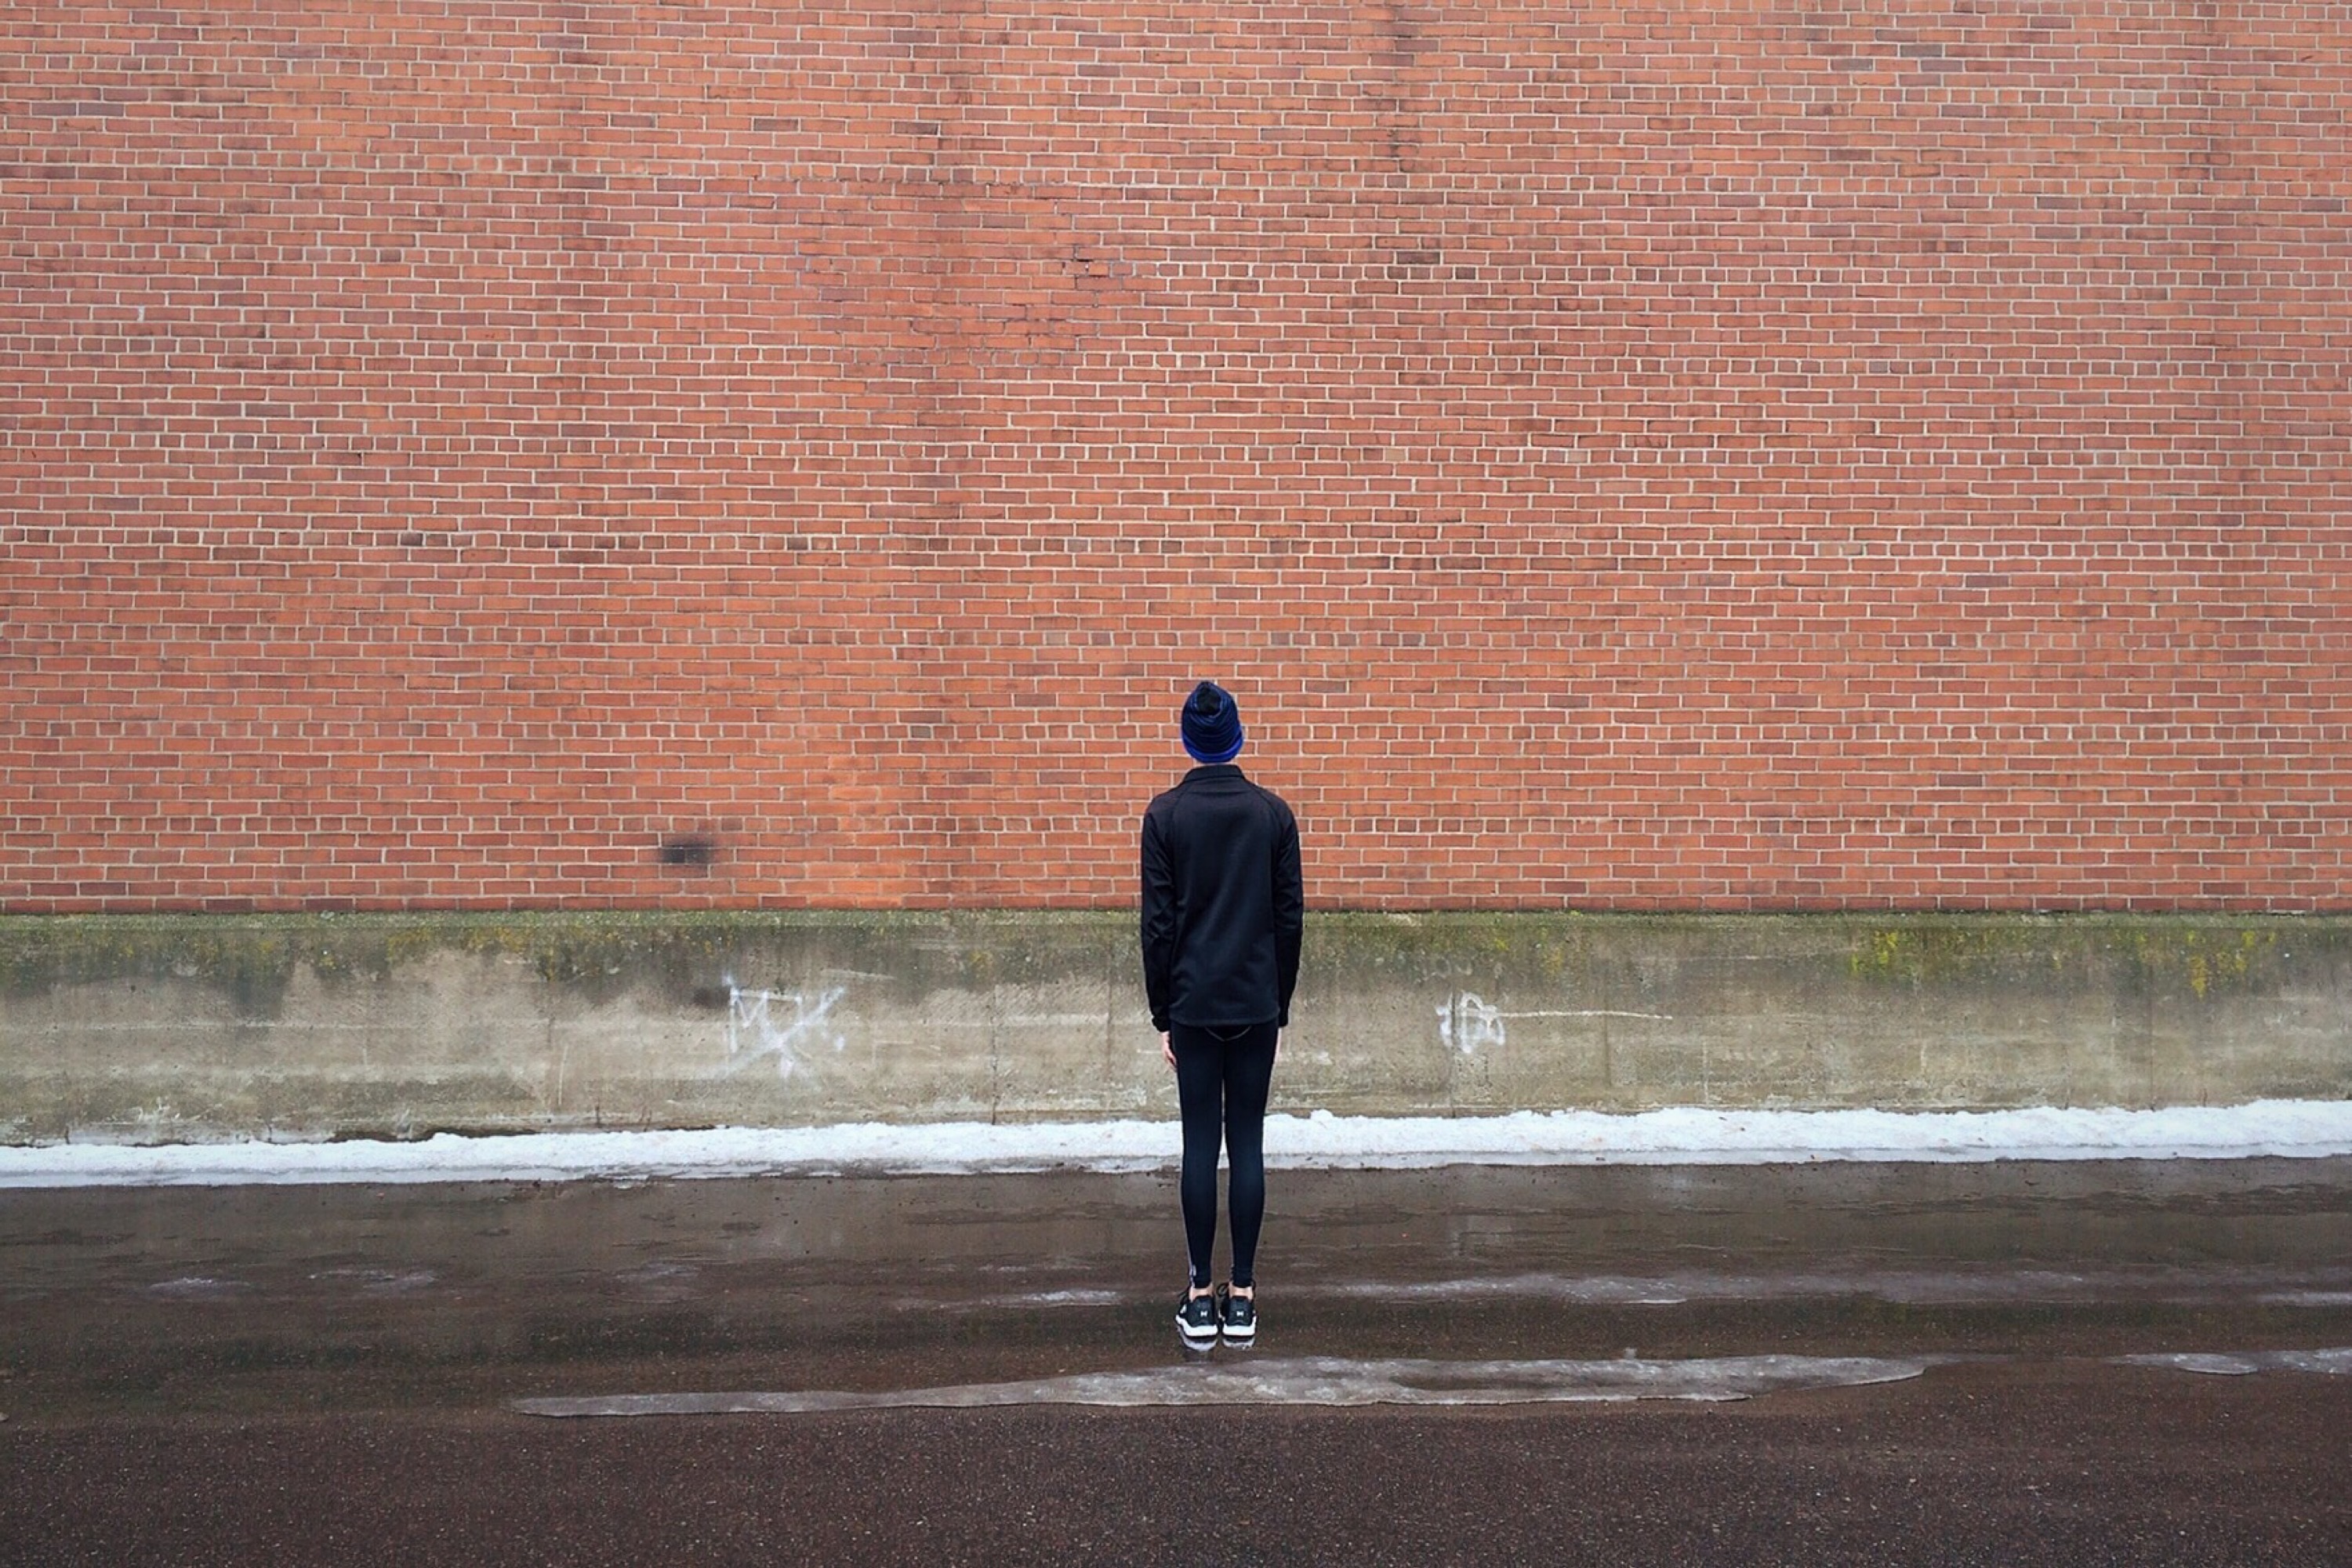
run, runner, athlete, exercise, wall, hit the wall